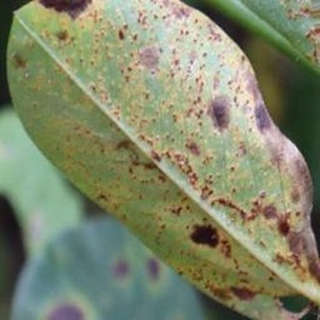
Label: groundnut_rust